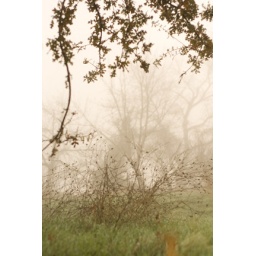
field and trees in the fog